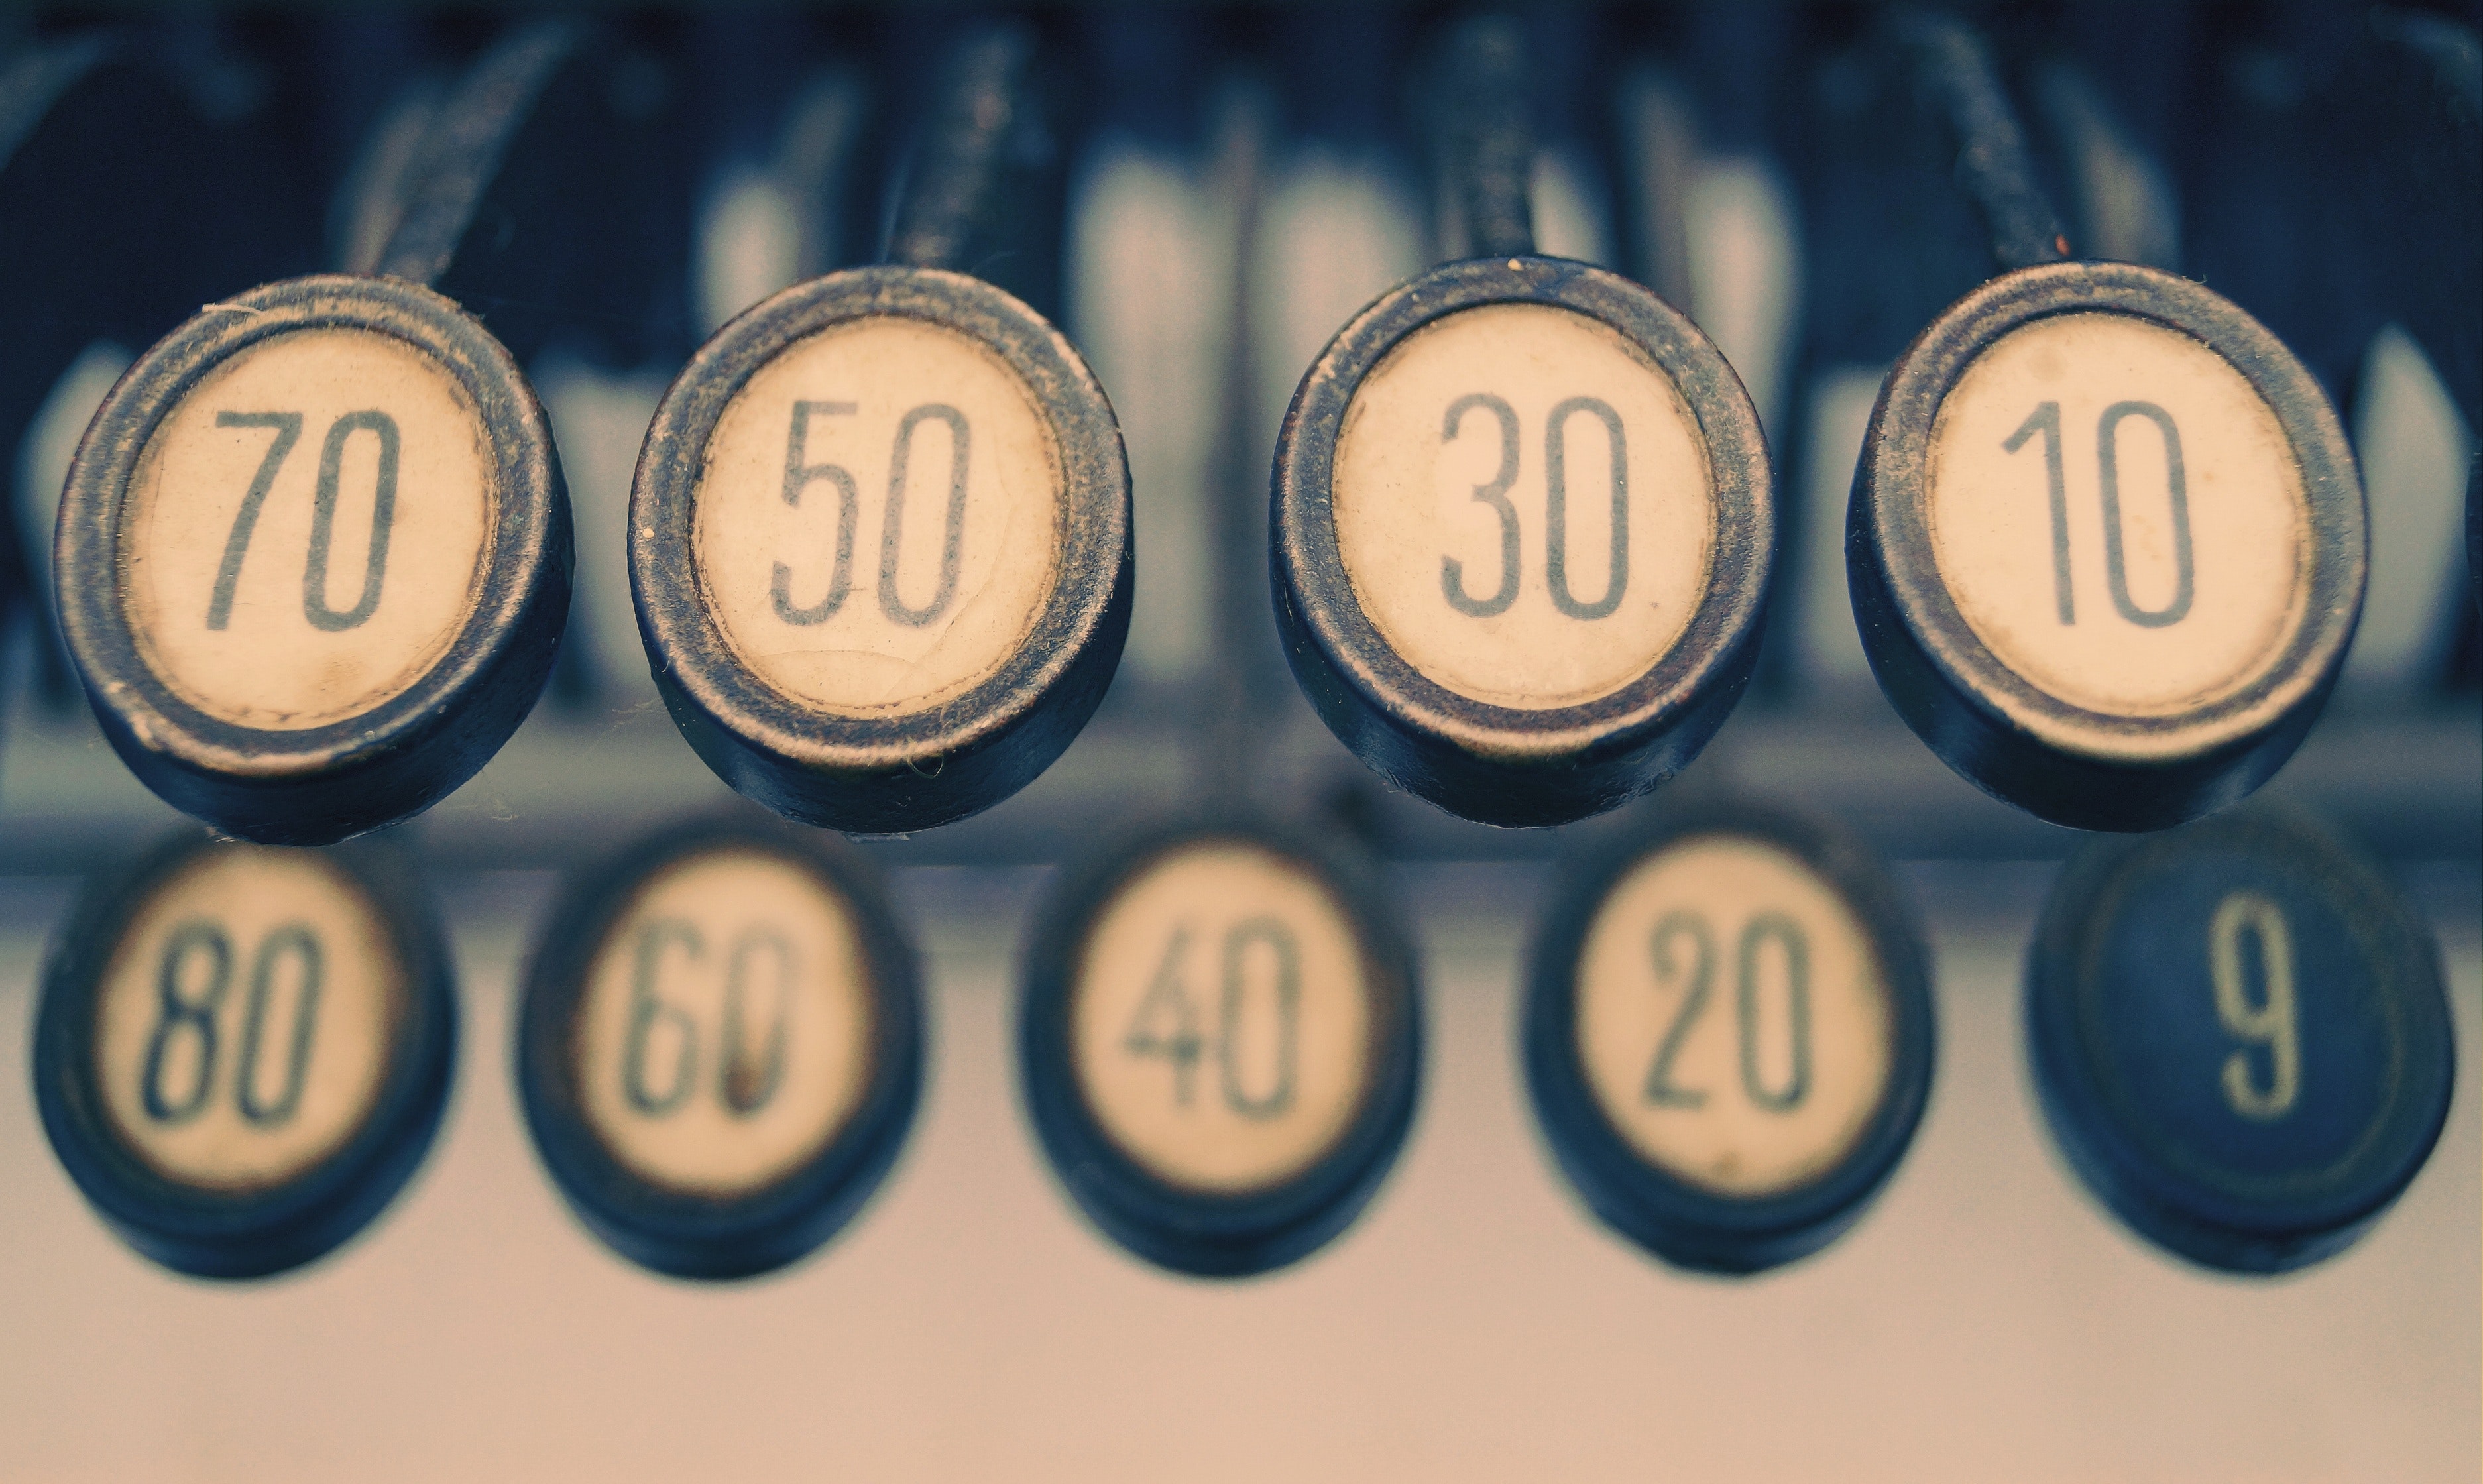
typewriter, office equipment, text, number, font, office supplies, photography, symbol